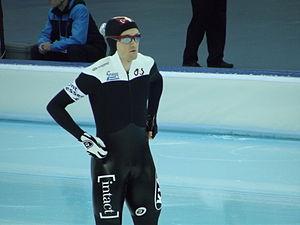
Jamie Gregg, né le 18 mars 1985 à Edmonton est un patineur de vitesse canadien spécialisé dans les épreuves de sprint. Son père était un joueur de hockey sur glace, sa mère une patineuse de vitesse tout comme sa sœur Jessica.